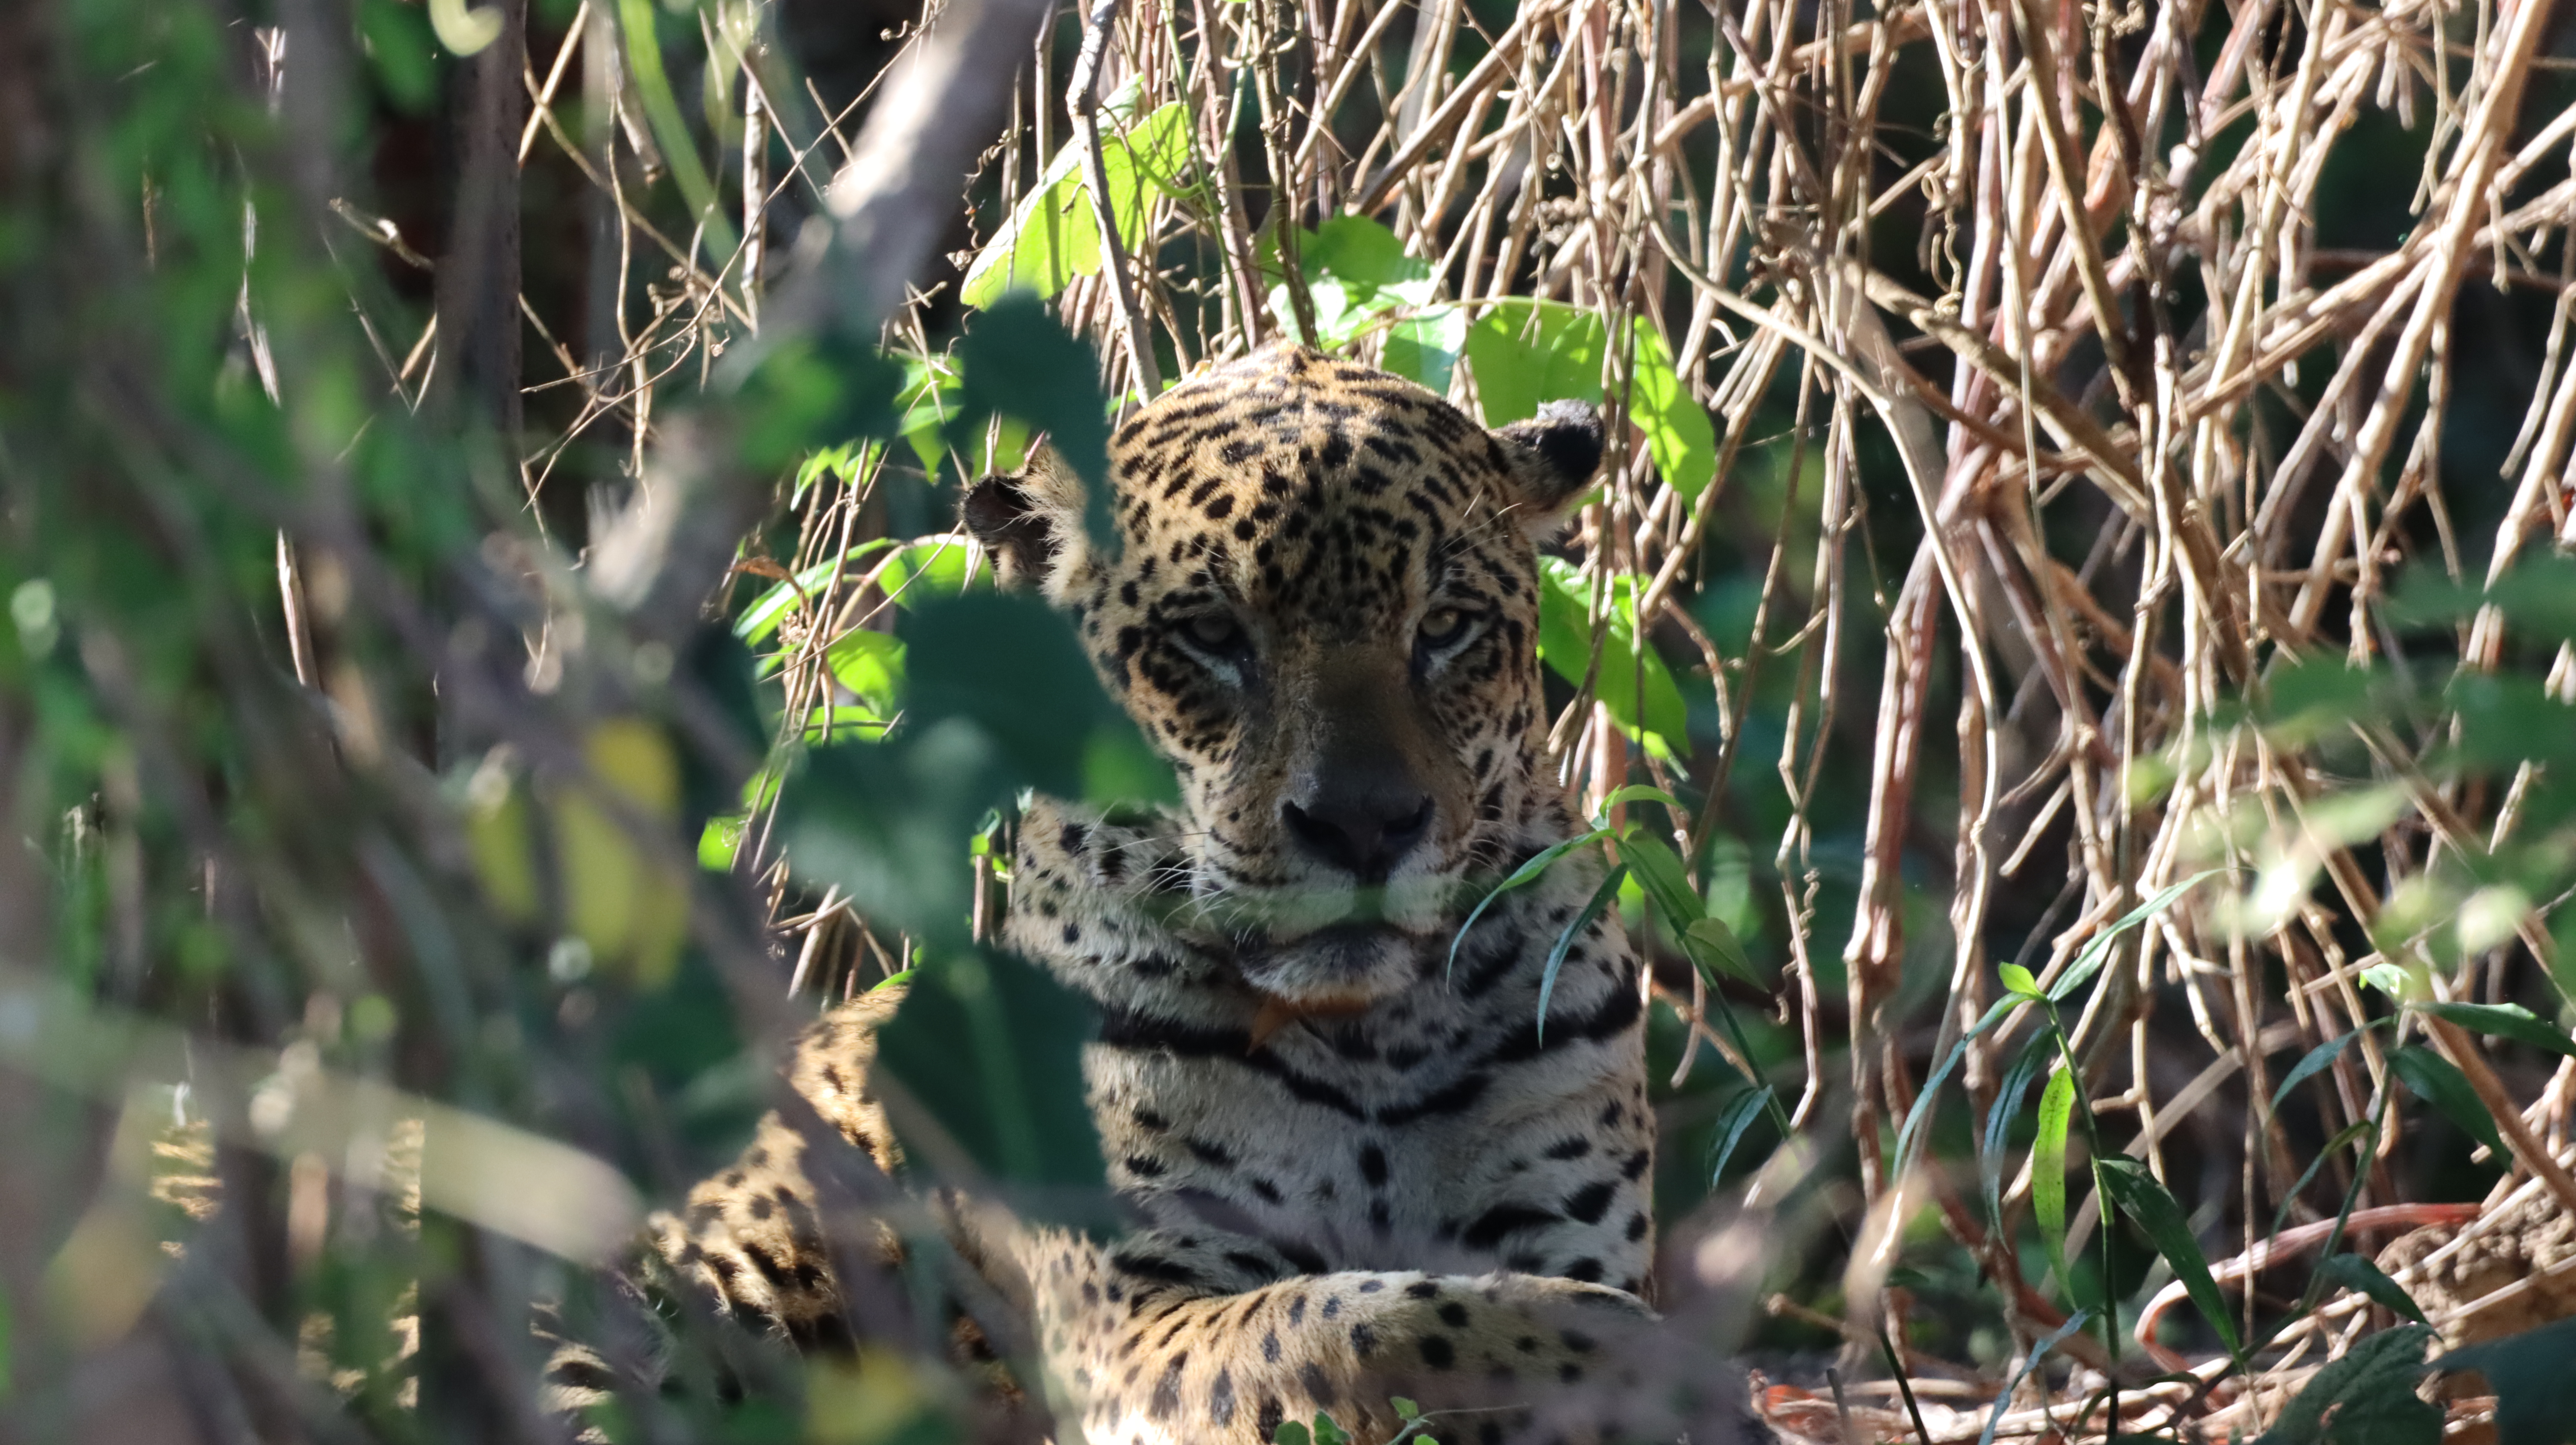
Jaguar: Kwang